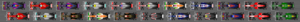
Le Grand Prix automobile d'Australie 2013, disputé le 17 mars 2013 sur le circuit de l'Albert Park à Melbourne, est la 879ᵉ épreuve du championnat du monde de Formule 1 courue depuis 1950 et la manche d'ouverture du championnat 2013.